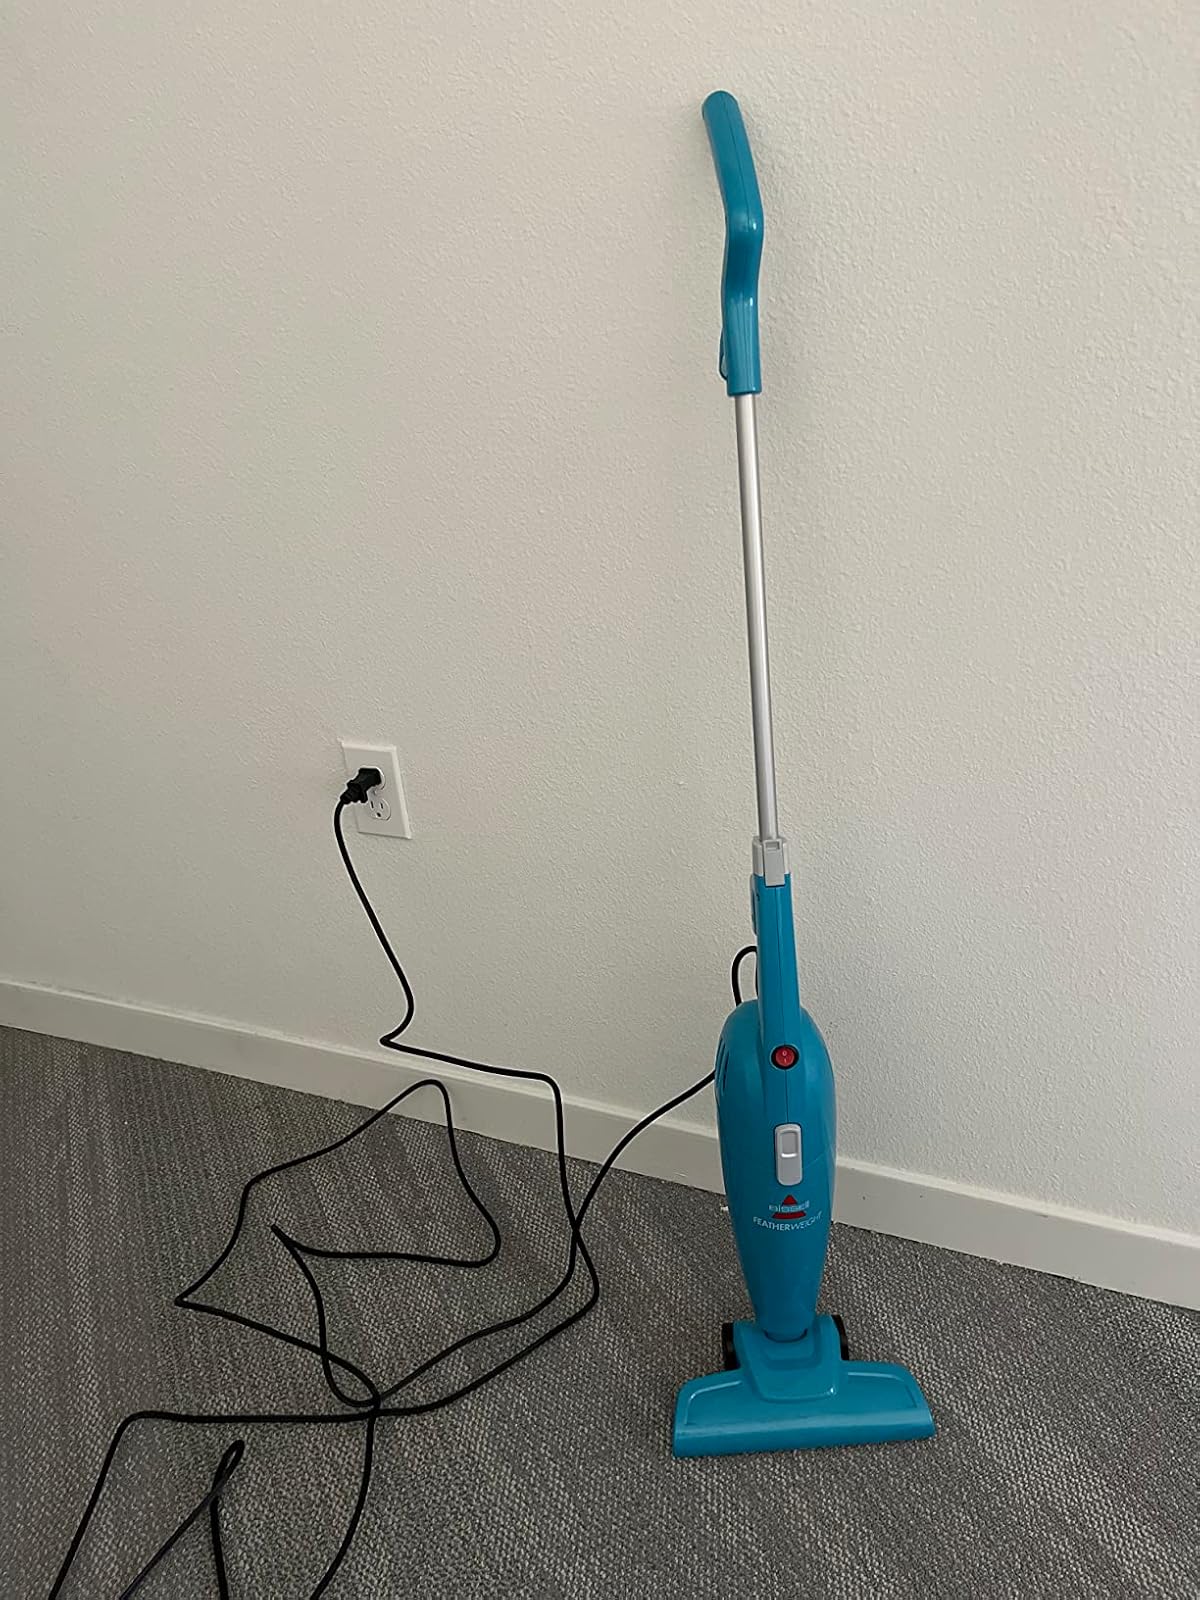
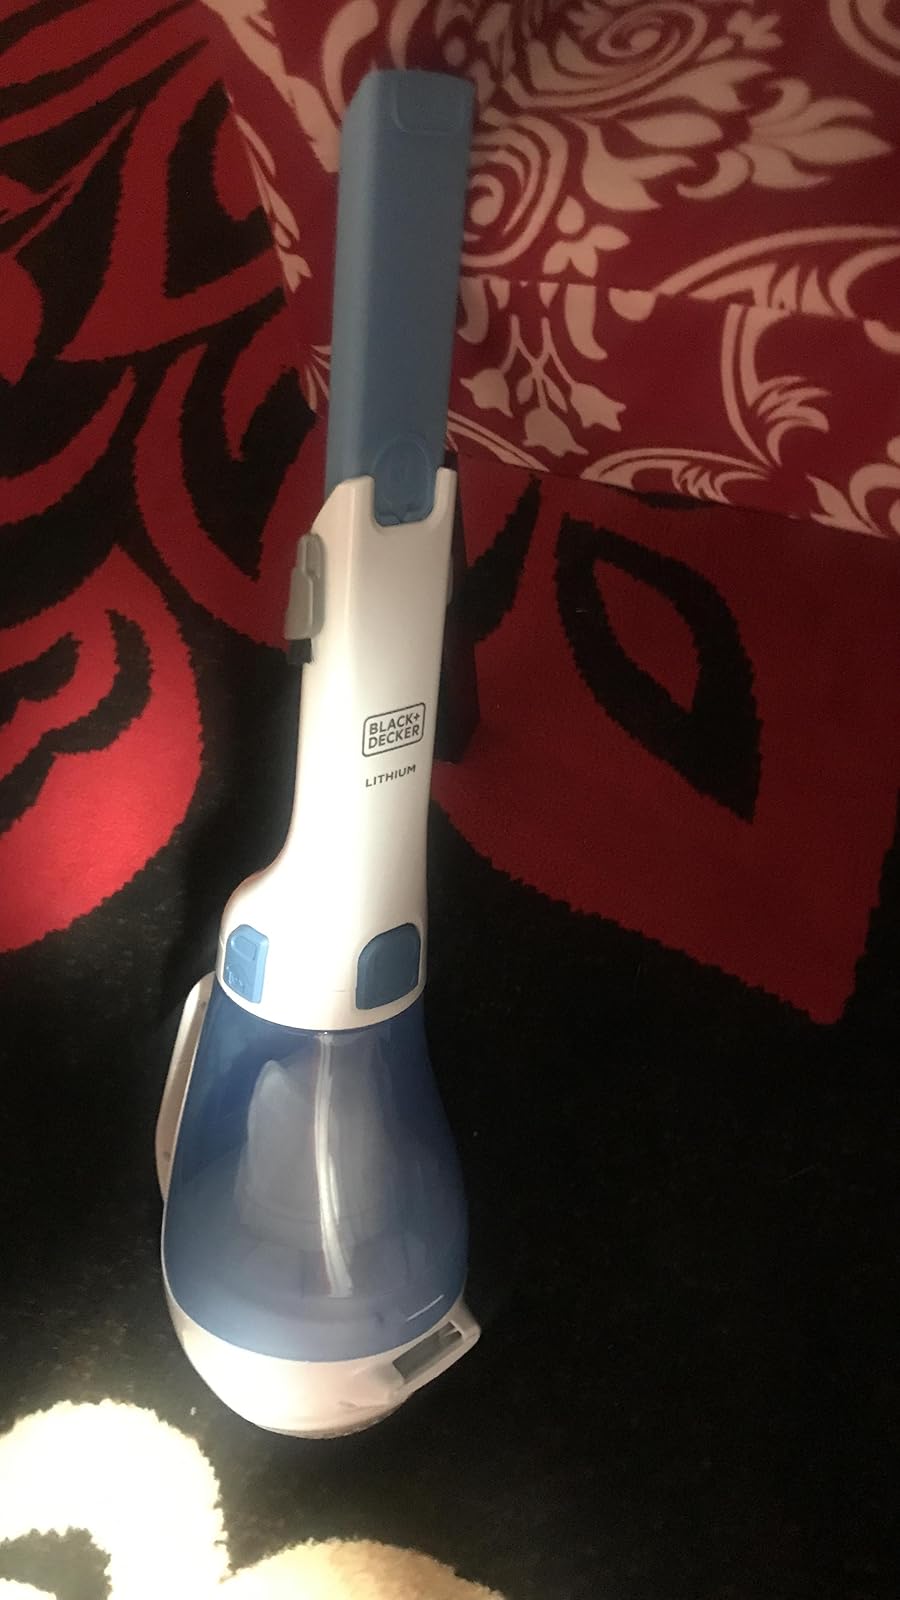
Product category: items_vacuum
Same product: no